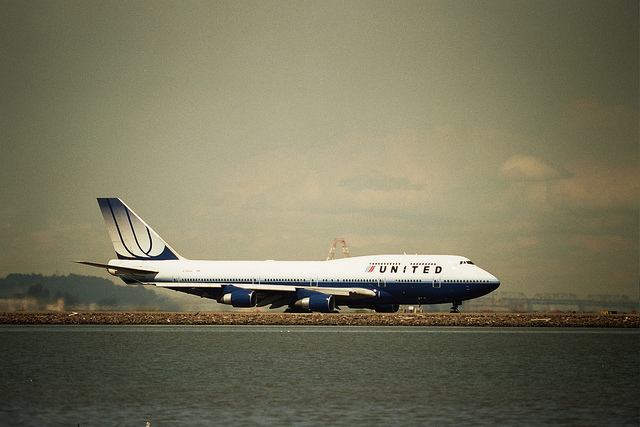
Large commercial aircraft flying over large body of water.